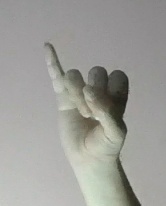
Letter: meem